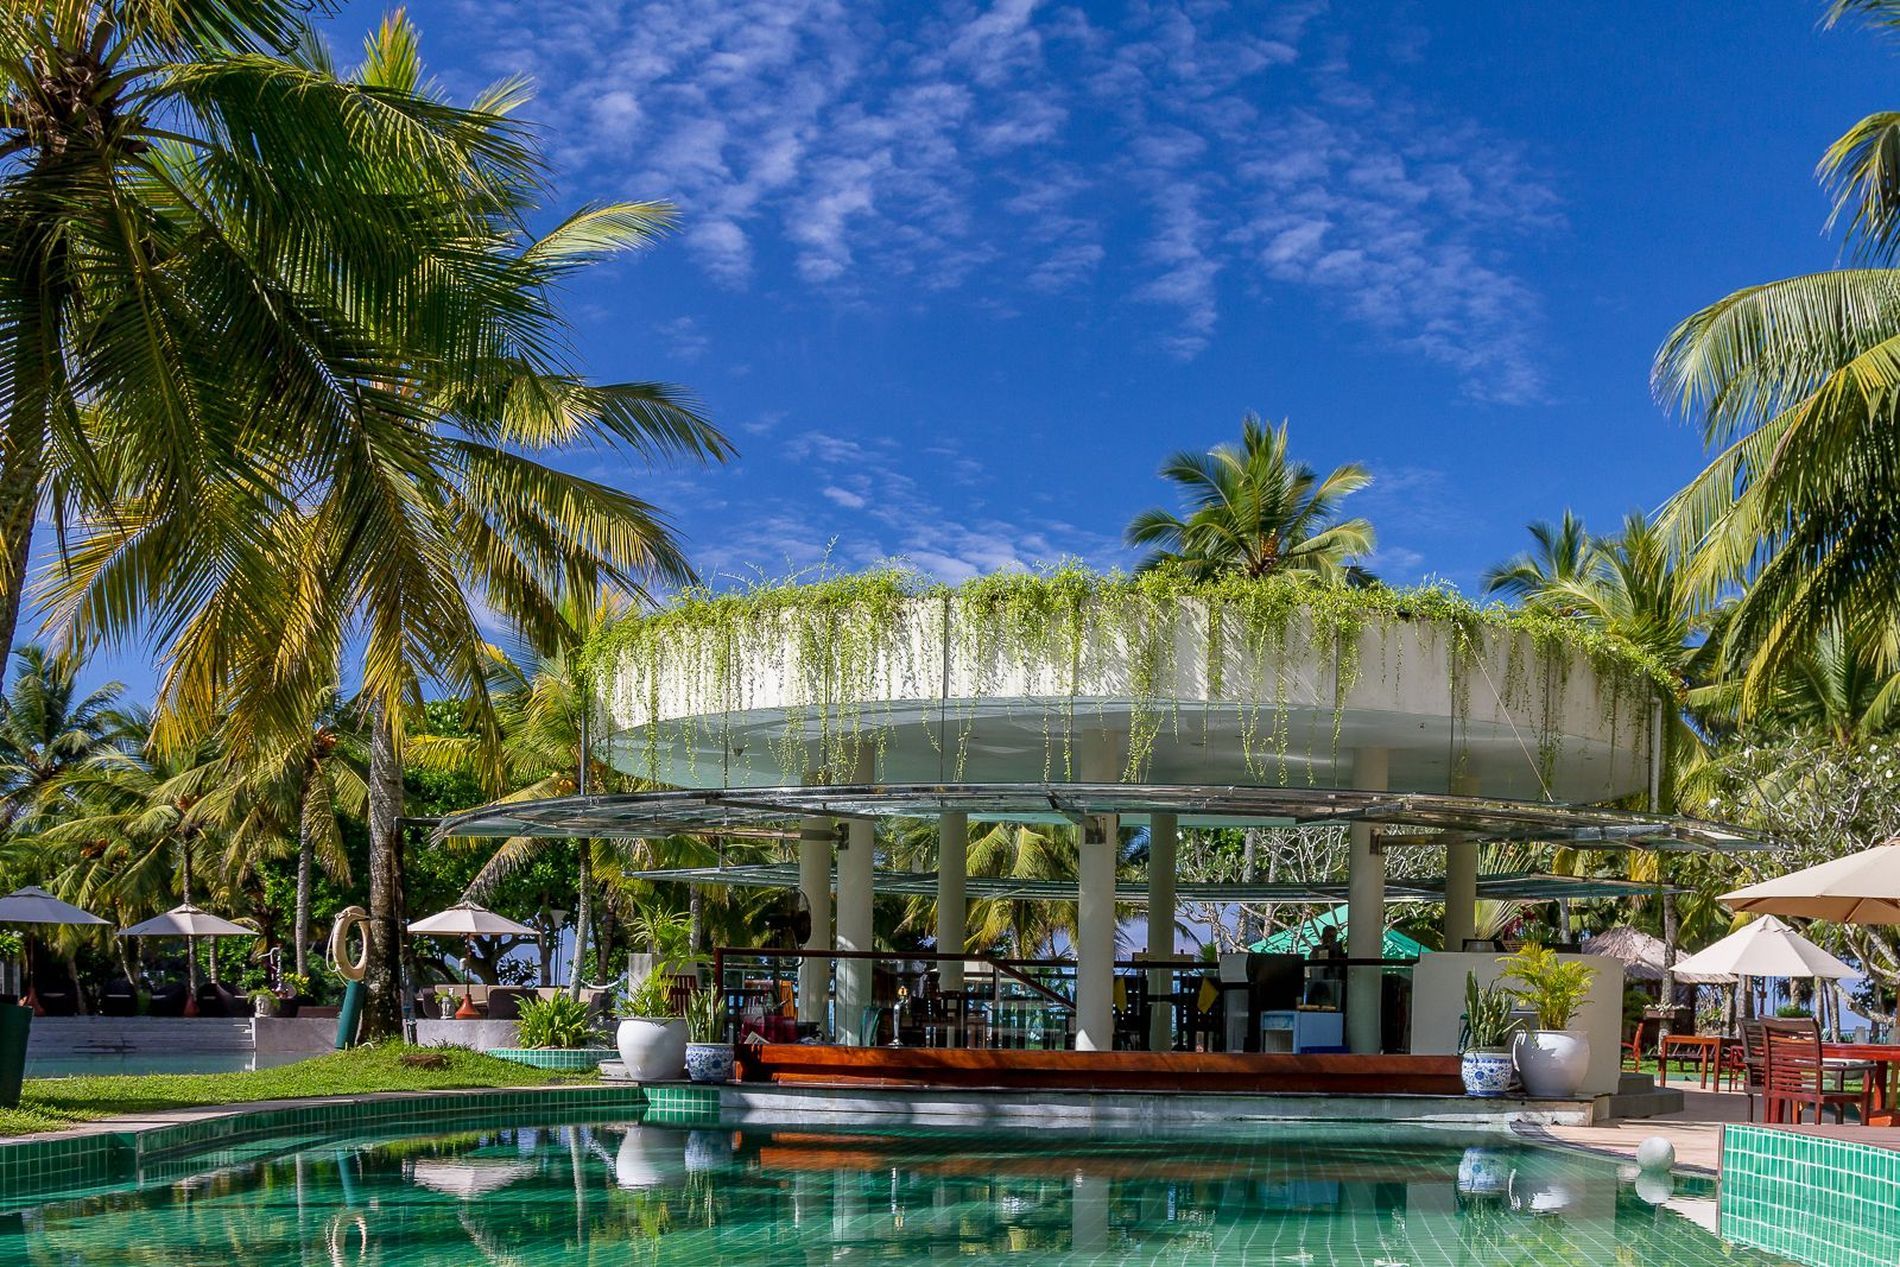
Resort Spot with Circular Pavilion
This image shows a beautiful outdoor lounge area that looks like it's part of a luxury resort .At the bottom of the image, you can see a swimming pool. The water is calm, and you can see reflections of the bar and trees in it. On both sides of the bar, there are large white vases decorative plant pots Each vase has green plants growing in it
A wide shot taken from a low angle in a bright and sunny light of a luxury resort with a pool and a bar in the center surrounded by trees and plants under the sky. Lush greens, muted aqua, and contrasts with blues expand the sky under golden sunlight, giving a mood of freshness and invitation and creating a relaxing, luxurious, and peaceful atmosphere
Labels: Summer, Architecture, Building, Hotel, Resort, Plant, Tree, Pool, Water, Swimming Pool, Outdoors, Garden, Nature, House, Housing, Villa, Tropical, Palm Tree, Vegetation, Shelter, Waterfront, Scenery, Sky, Vase, Palm trees, Trees
Camera: Canon Canon EOS 7D
Lens: EF24-105mm f/4L IS USM, Canon EF 24-105mm f/4L IS
Aperture: F4
Exposure: 1/320 sec
ISO: 100
Focal length: 24.0 mm